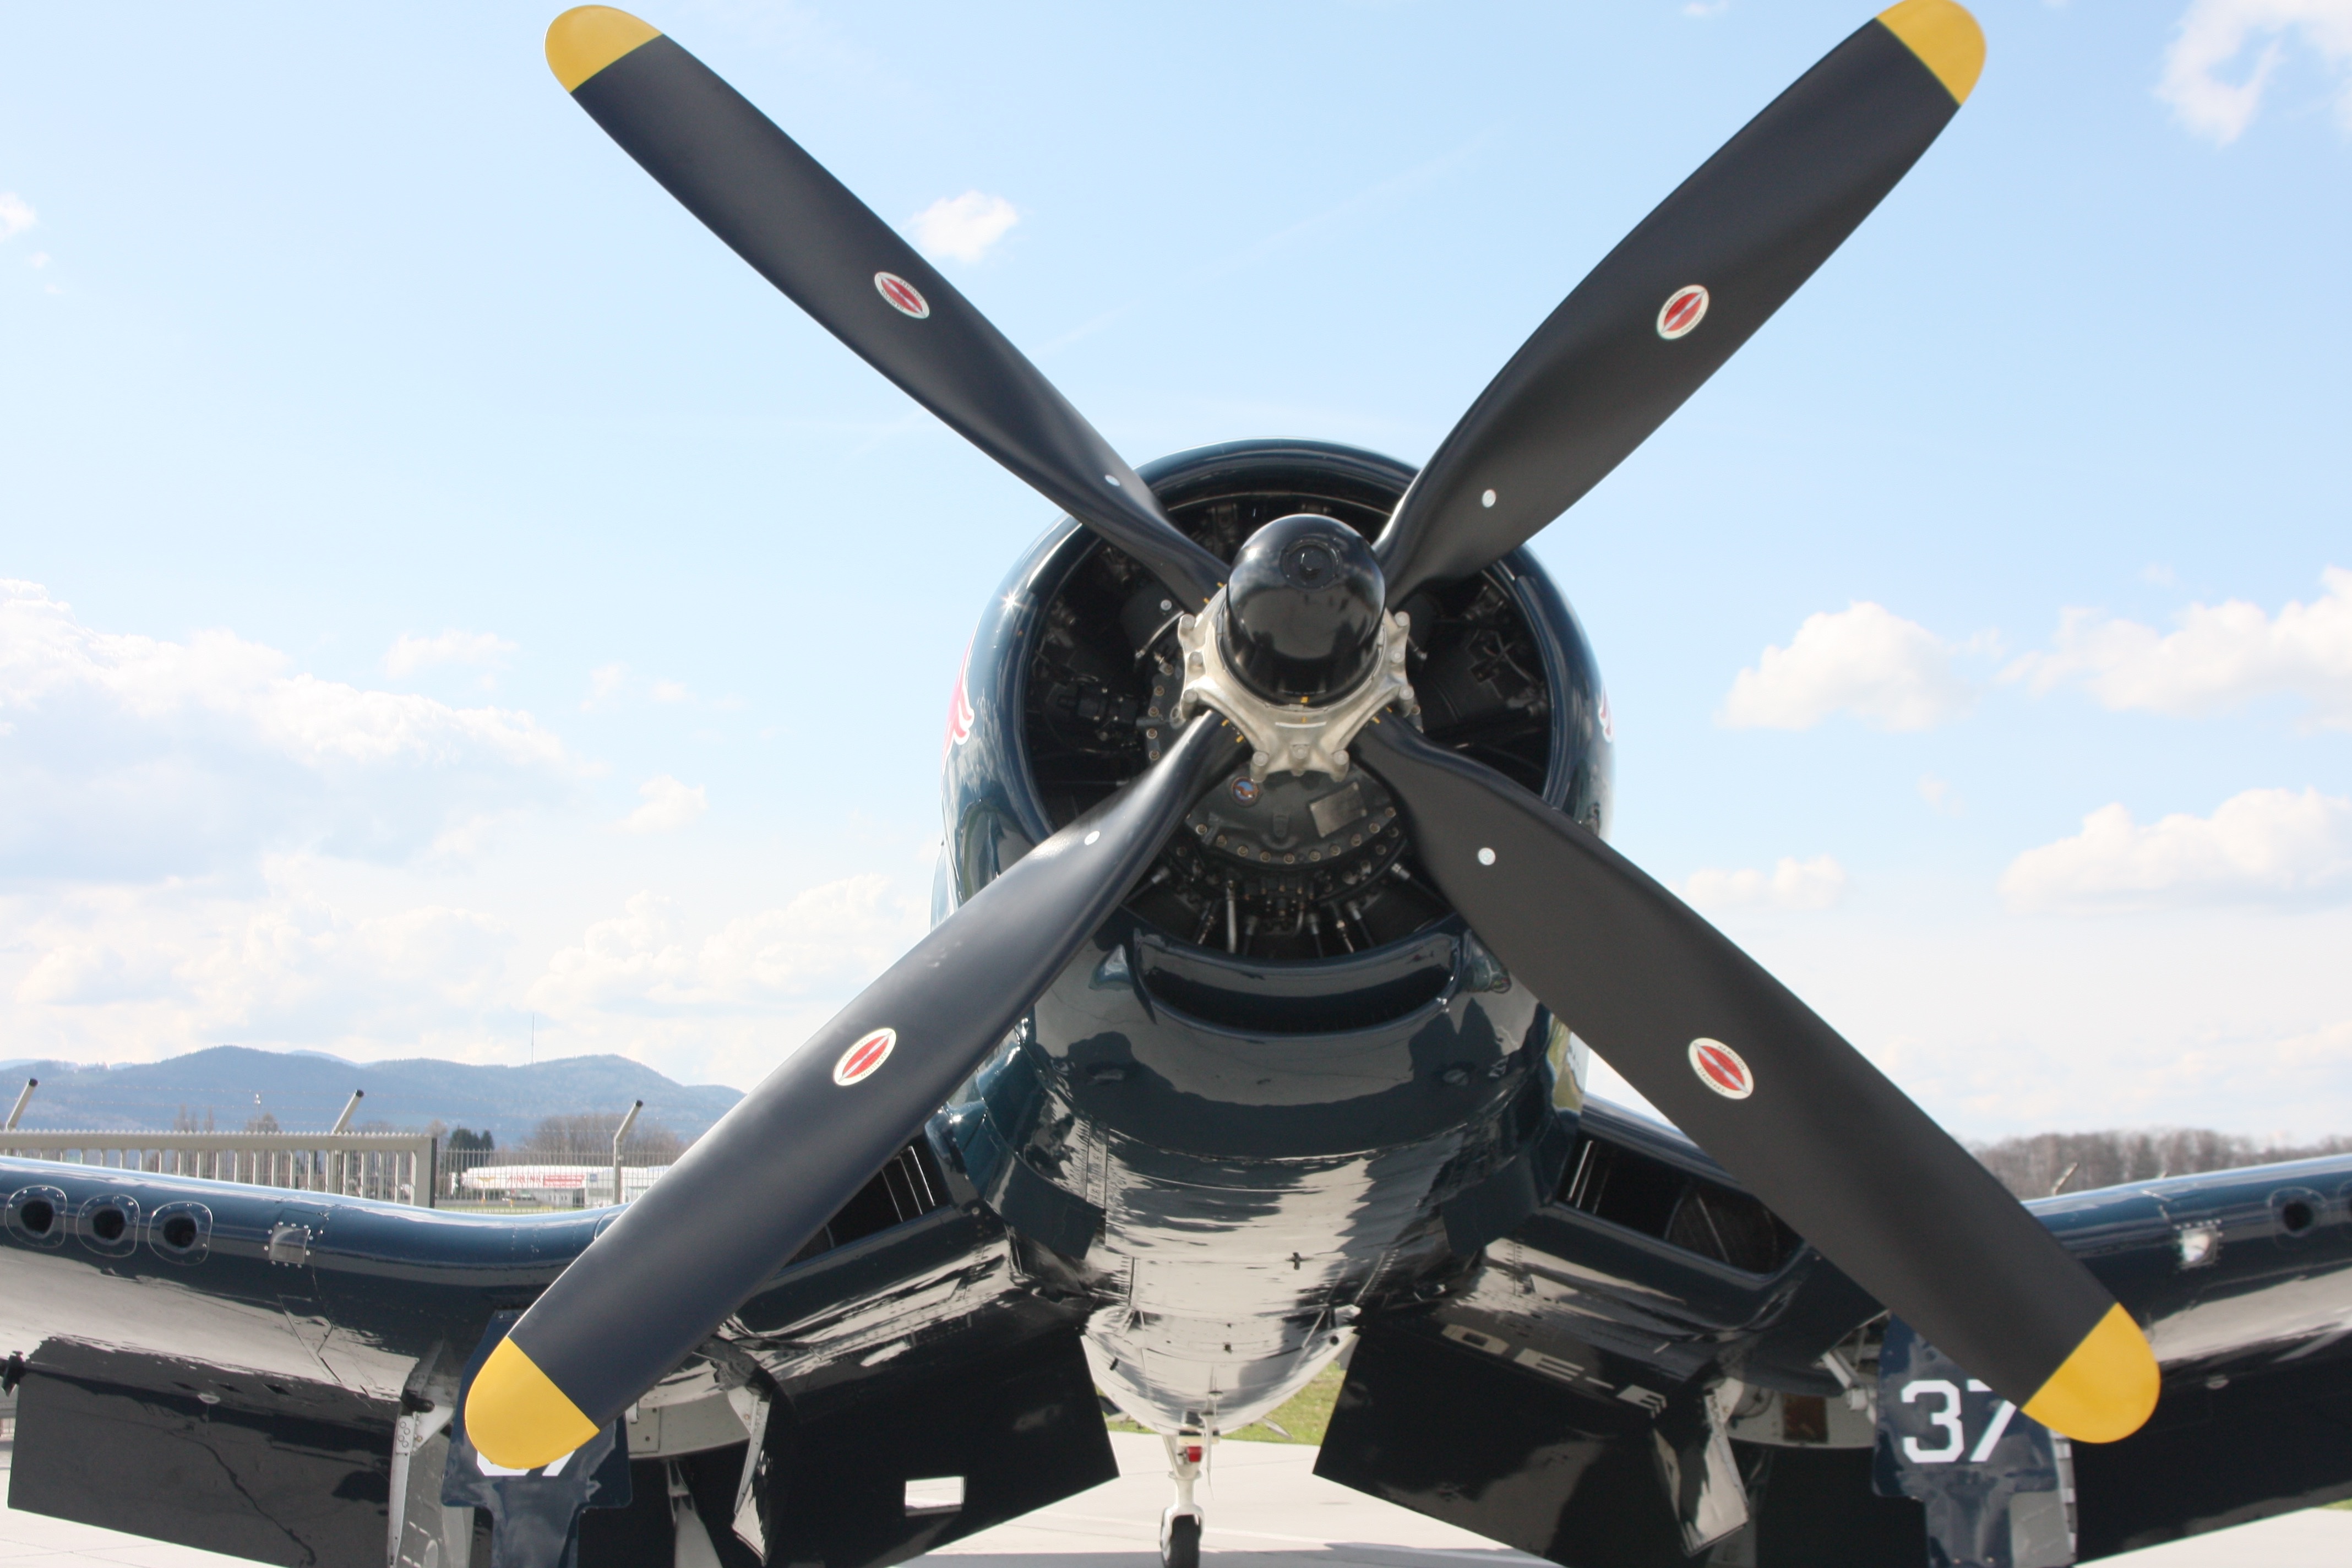
wing, airplane, aircraft, vehicle, aviation, engine, propeller, corsair, air force, aerobatics, fighter aircraft, military aircraft, atmosphere of earth, aircraft engine, vought f4u corsair, grumman f8f bearcat, lockheed martin, north american p 51 mustang